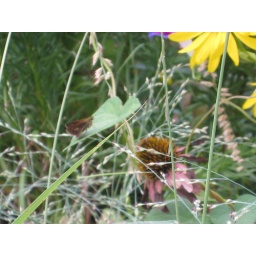
female Northern Broken-Dash Skipper rest on a morning glory leaf, near switch grass and cup plant